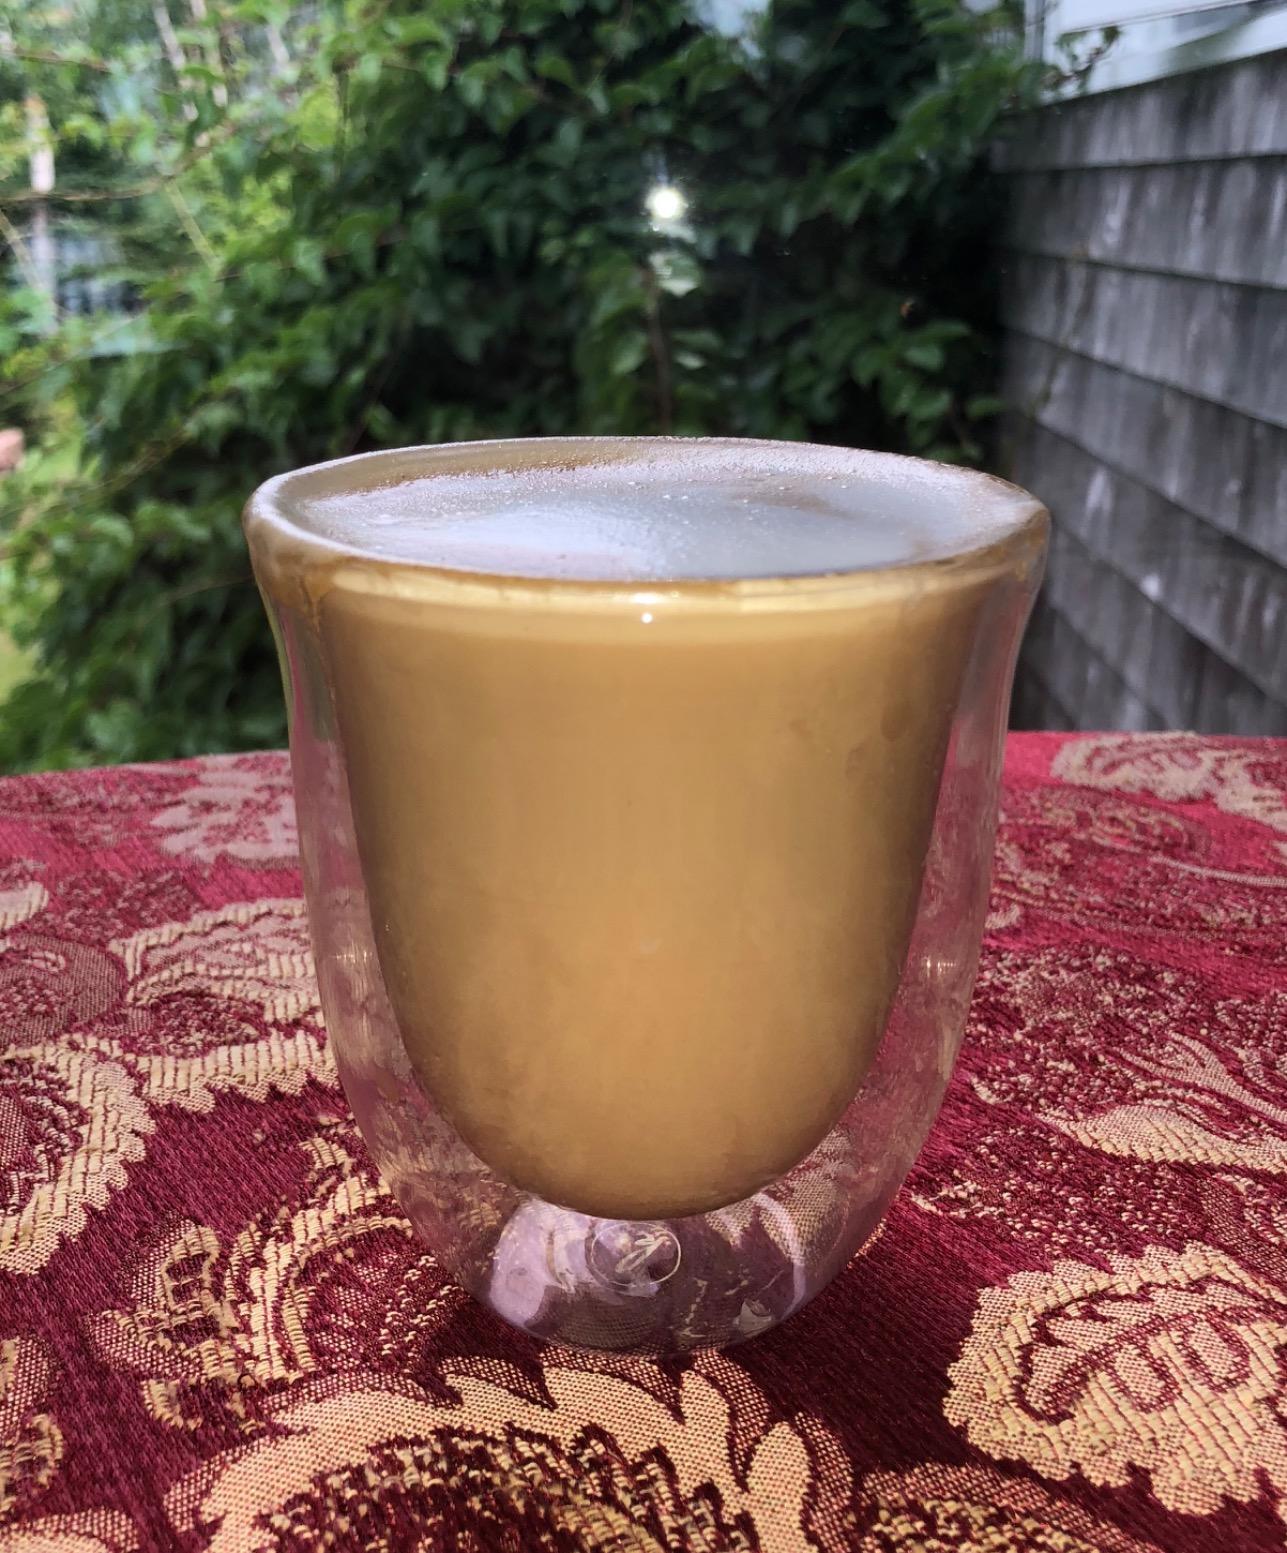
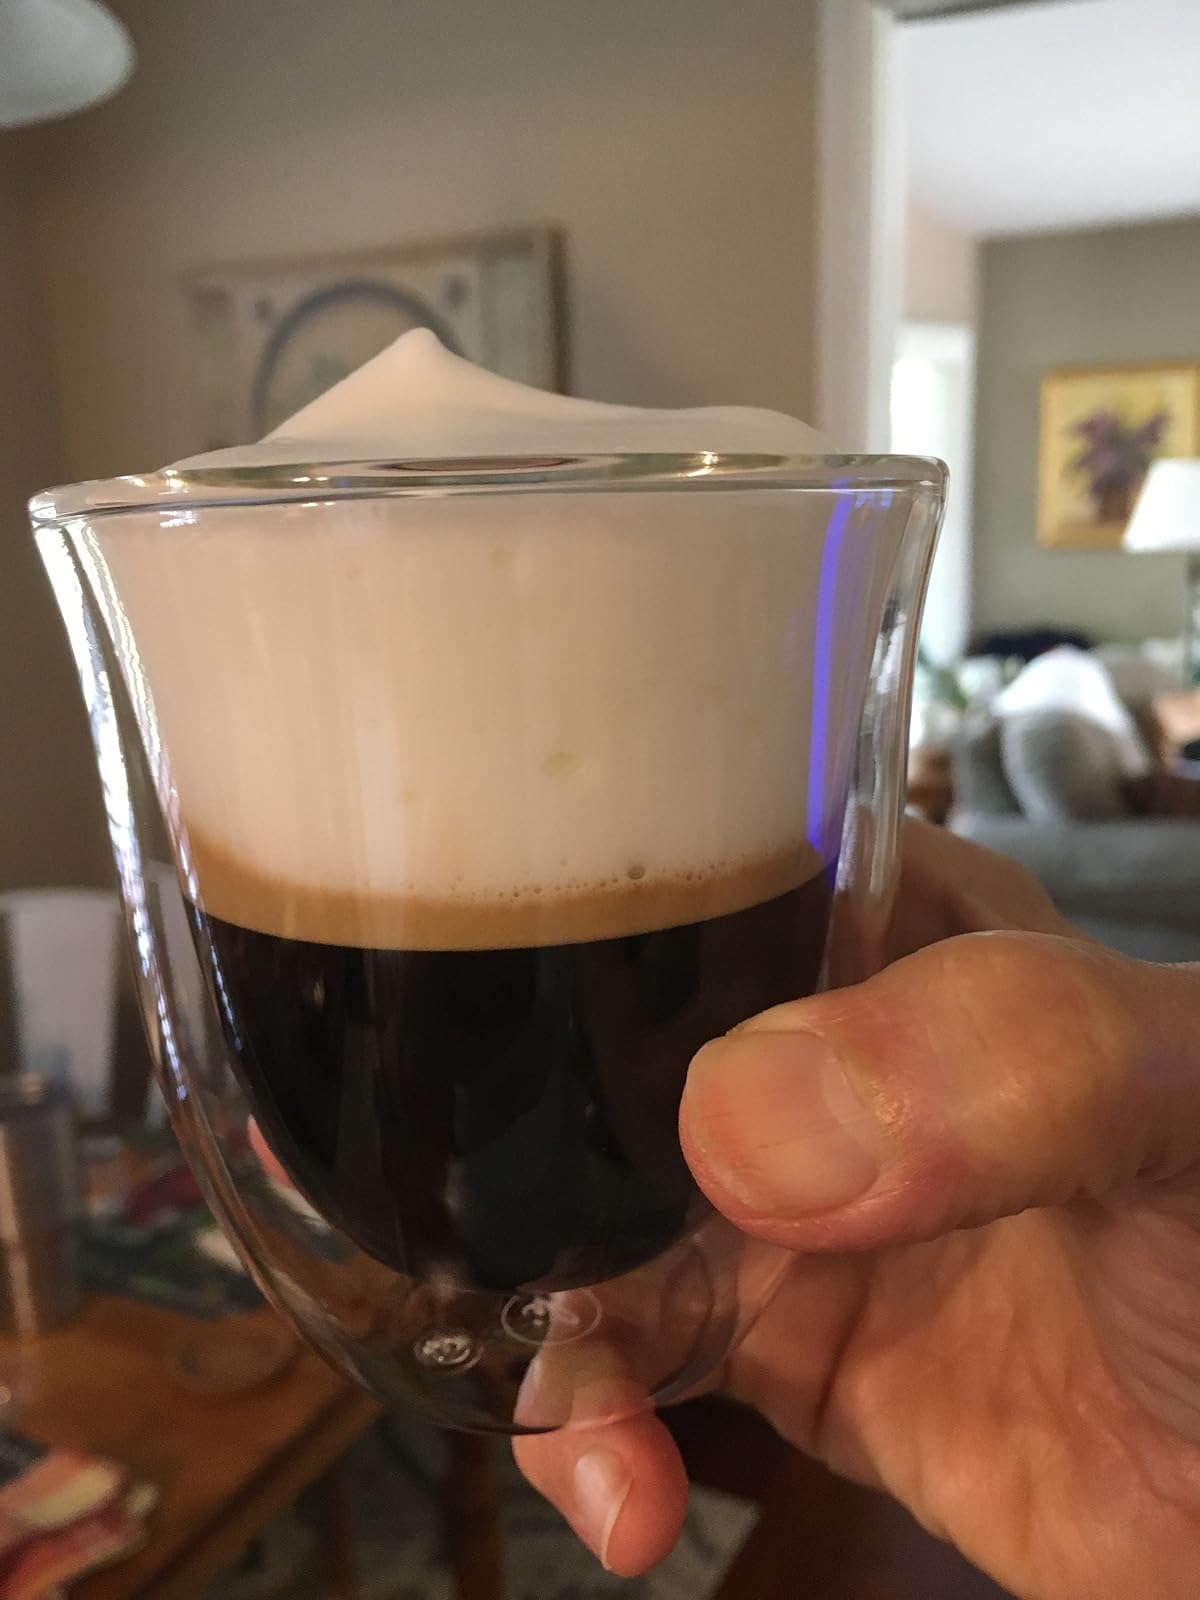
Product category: items_mug
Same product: yes